Macquarie University railway station

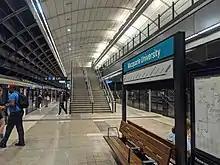

Macquarie University station opened on 23 February 2009 on the same date as the Chatswood to Epping line.